Gun Fight (film)

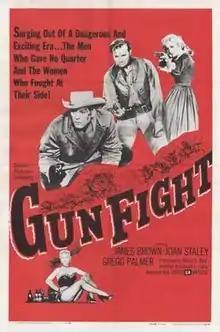
Film poster

for Robert E. Kent's Zenith Productions that was released through United Artists. The film features location shots from the Grand Teton National Park. Gun Fight is an almost identical remake of the 1956 film "Gun Brothers" starring Buster Crabbe and Neville Brand.